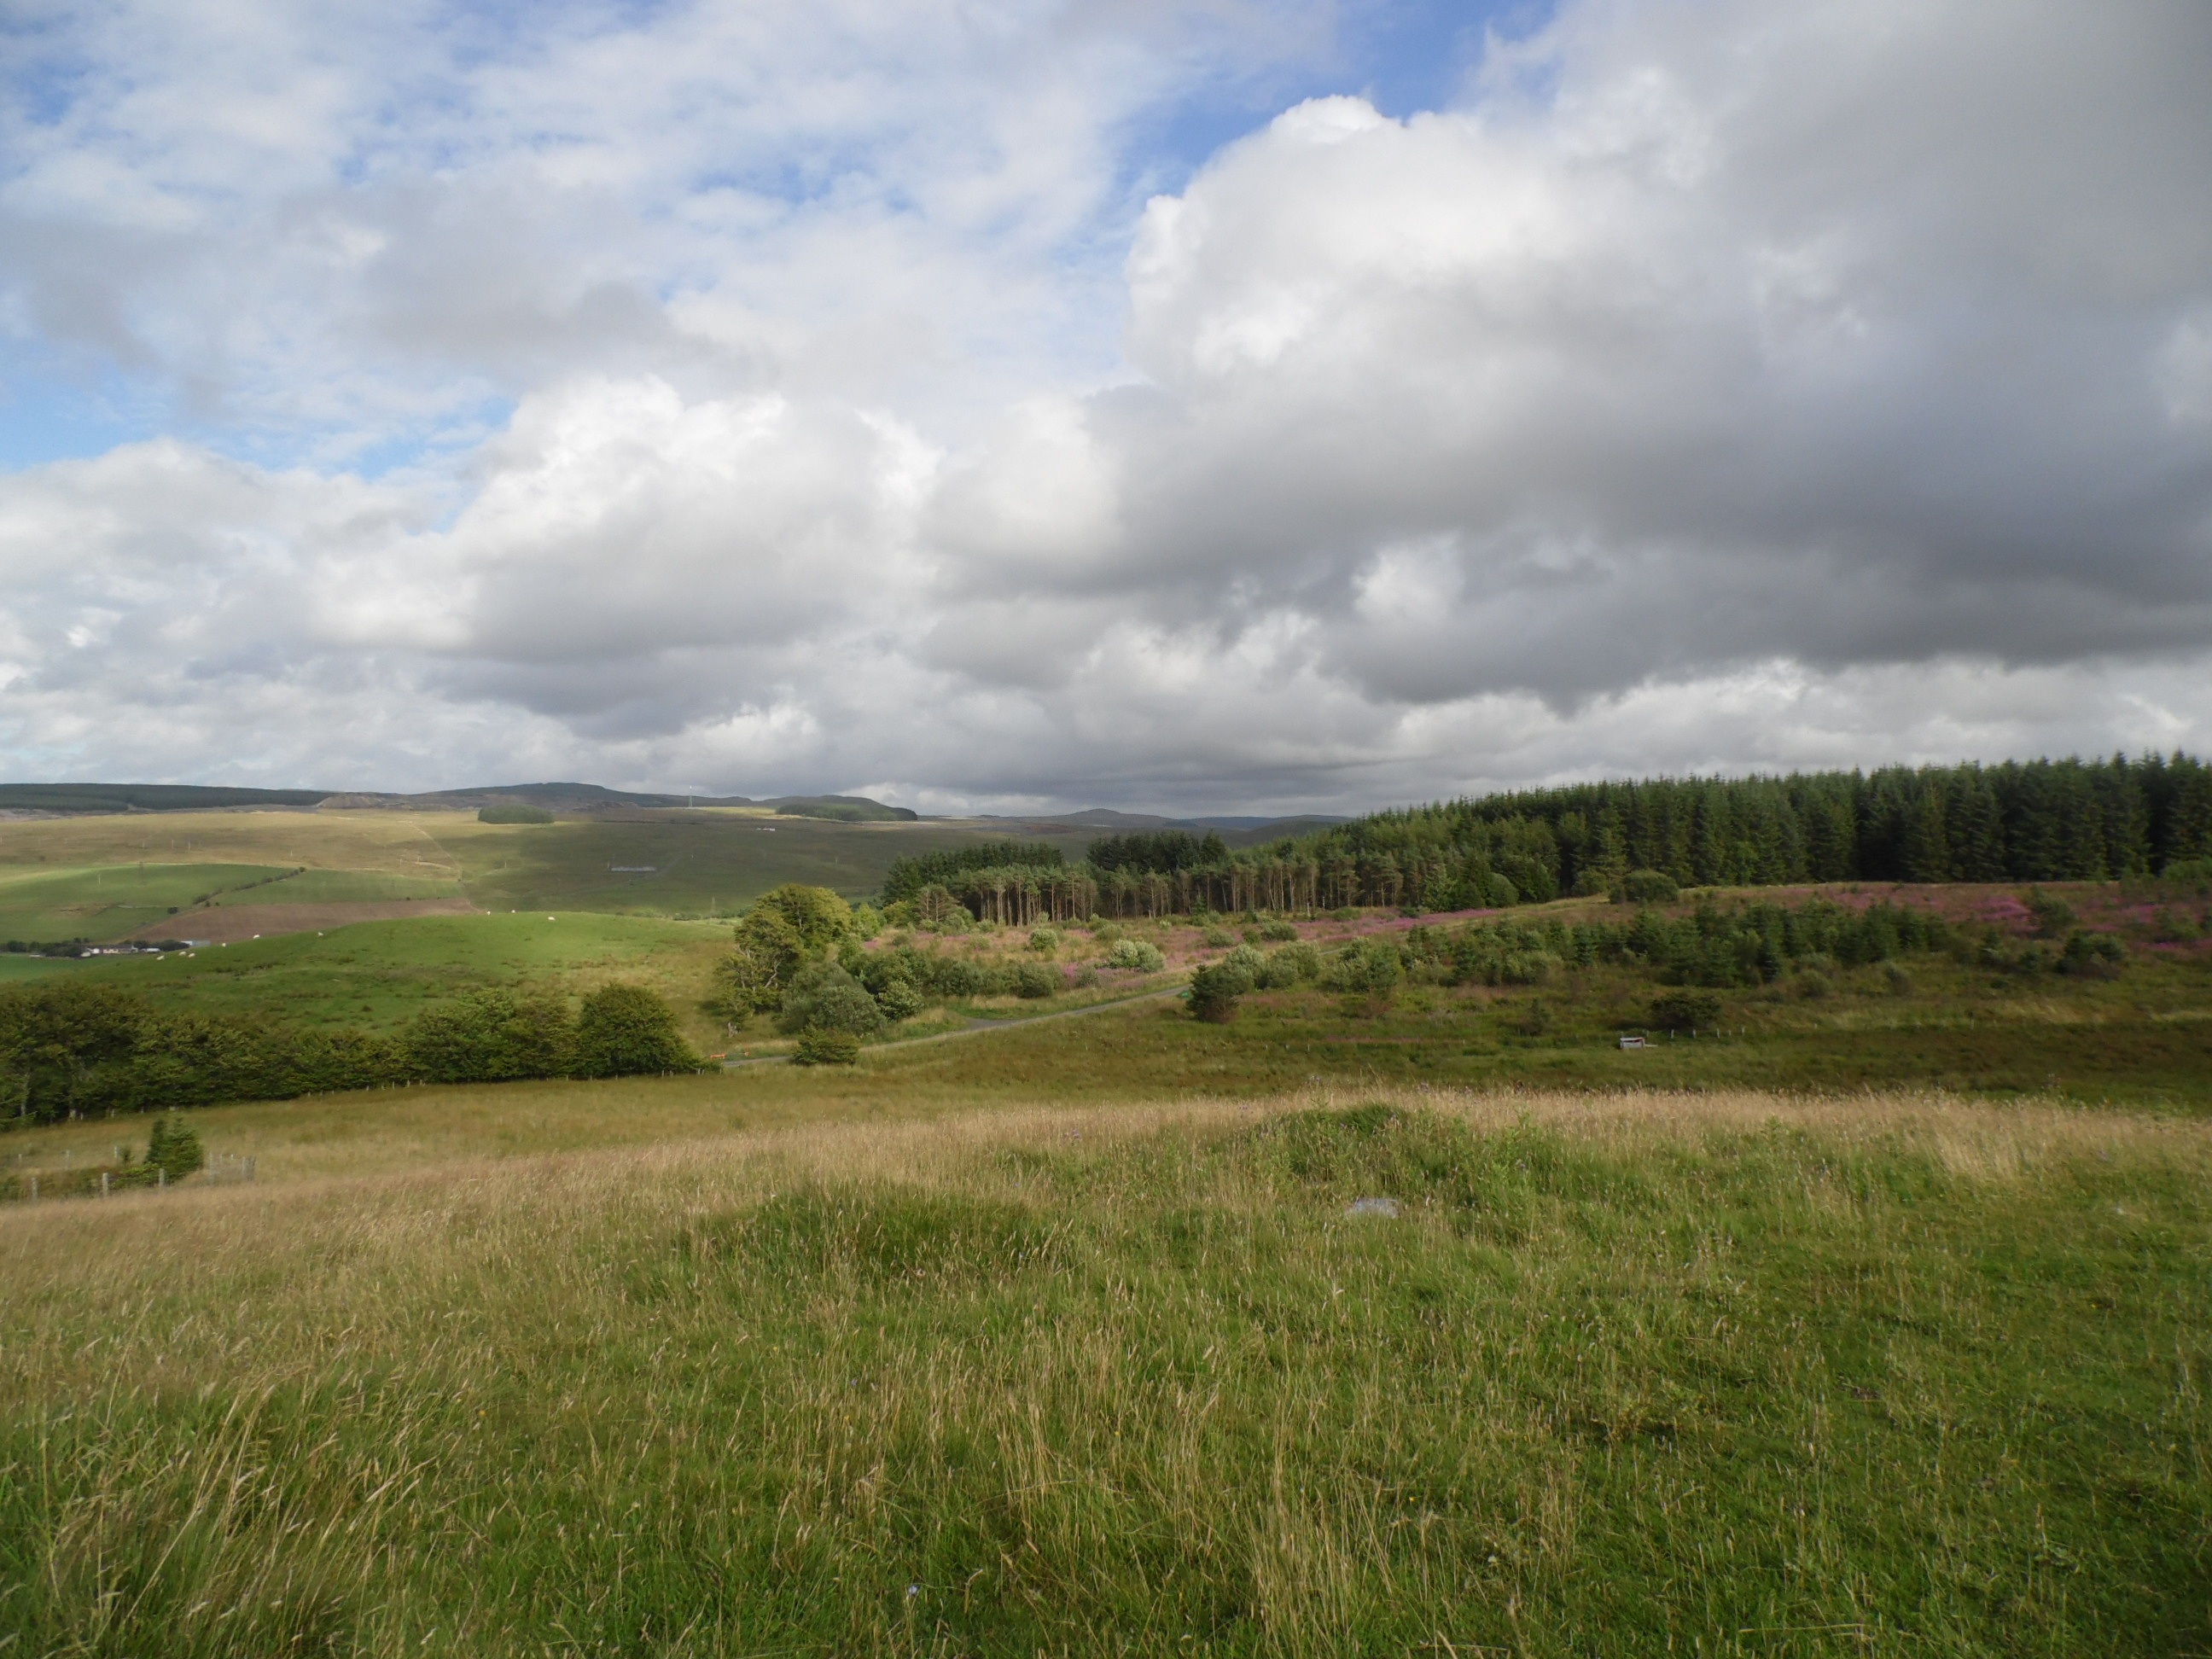
landscape, tree, nature, grass, outdoor, horizon, marsh, wilderness, mountain, cloud, sky, field, meadow, prairie, hill, view, valley, summer, travel, spring, green, scenic, pasture, natural, scenery, tourism, highland, plain, sunny, national, fields, grassland, wetland, plateau, scotland, britain, scottish, united, fell, habitat, loch, ecosystem, highlands, destination, steppe, rural area, meteorological phenomenon, natural environment, geographical feature, atmospheric phenomenon, mountainous landforms